Describe the emotion expressed in this image:  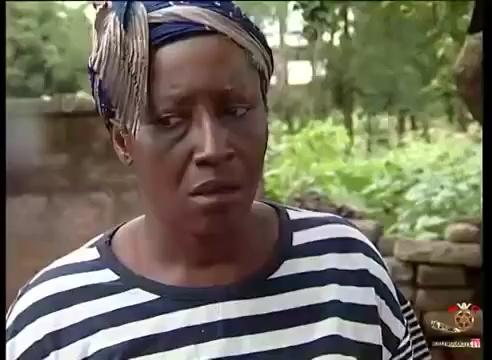
This person displays Pain, valence and arousal with moderate intensity.